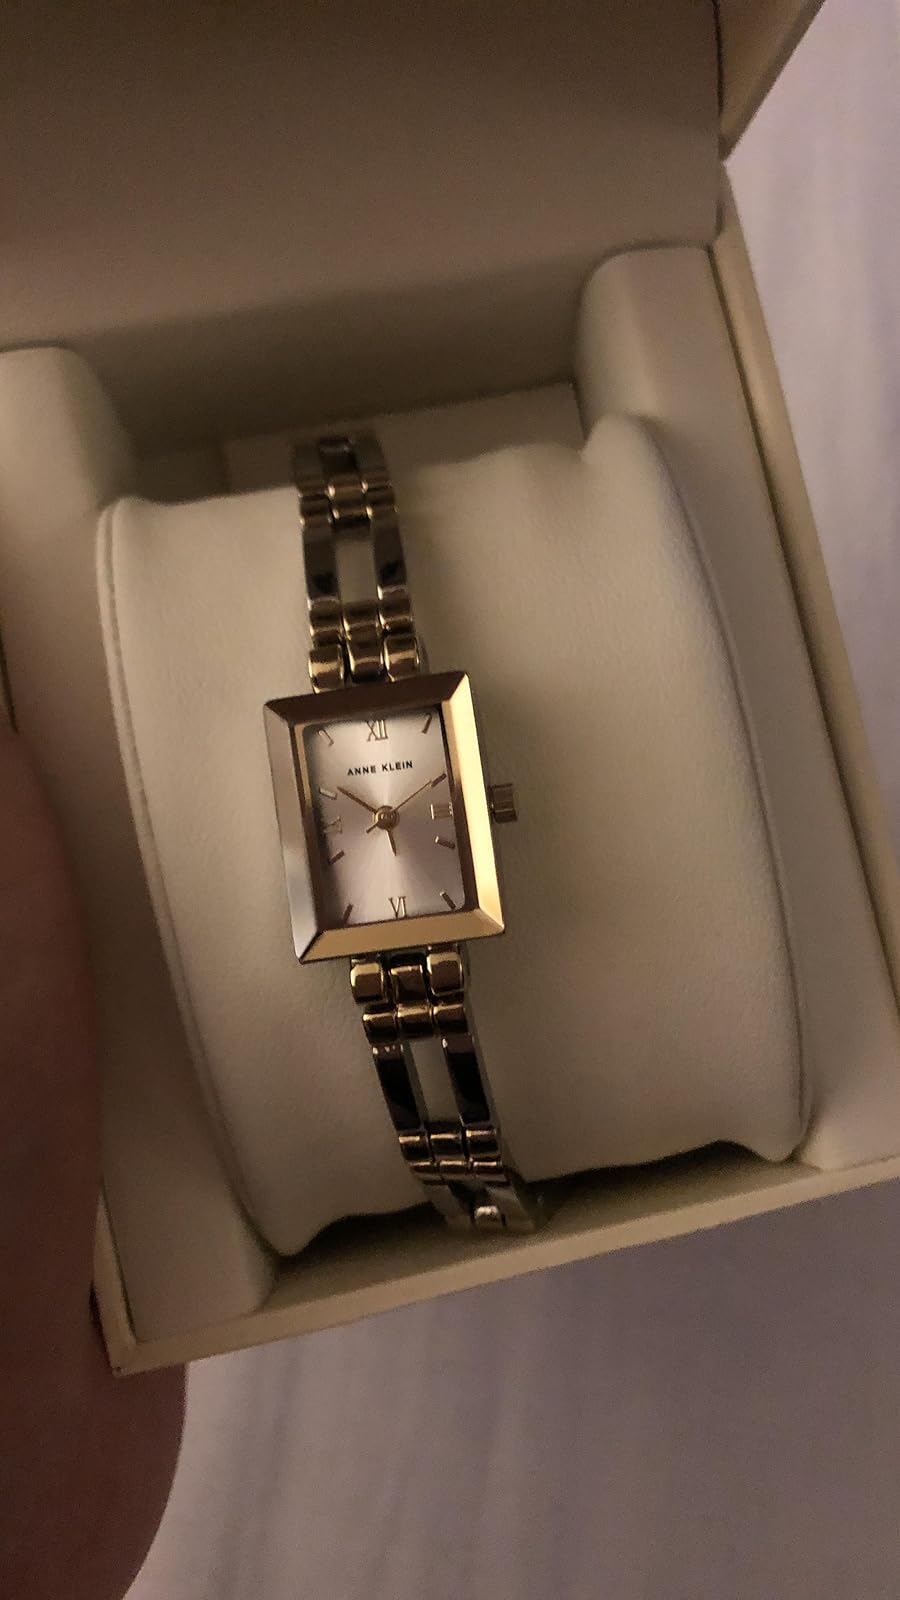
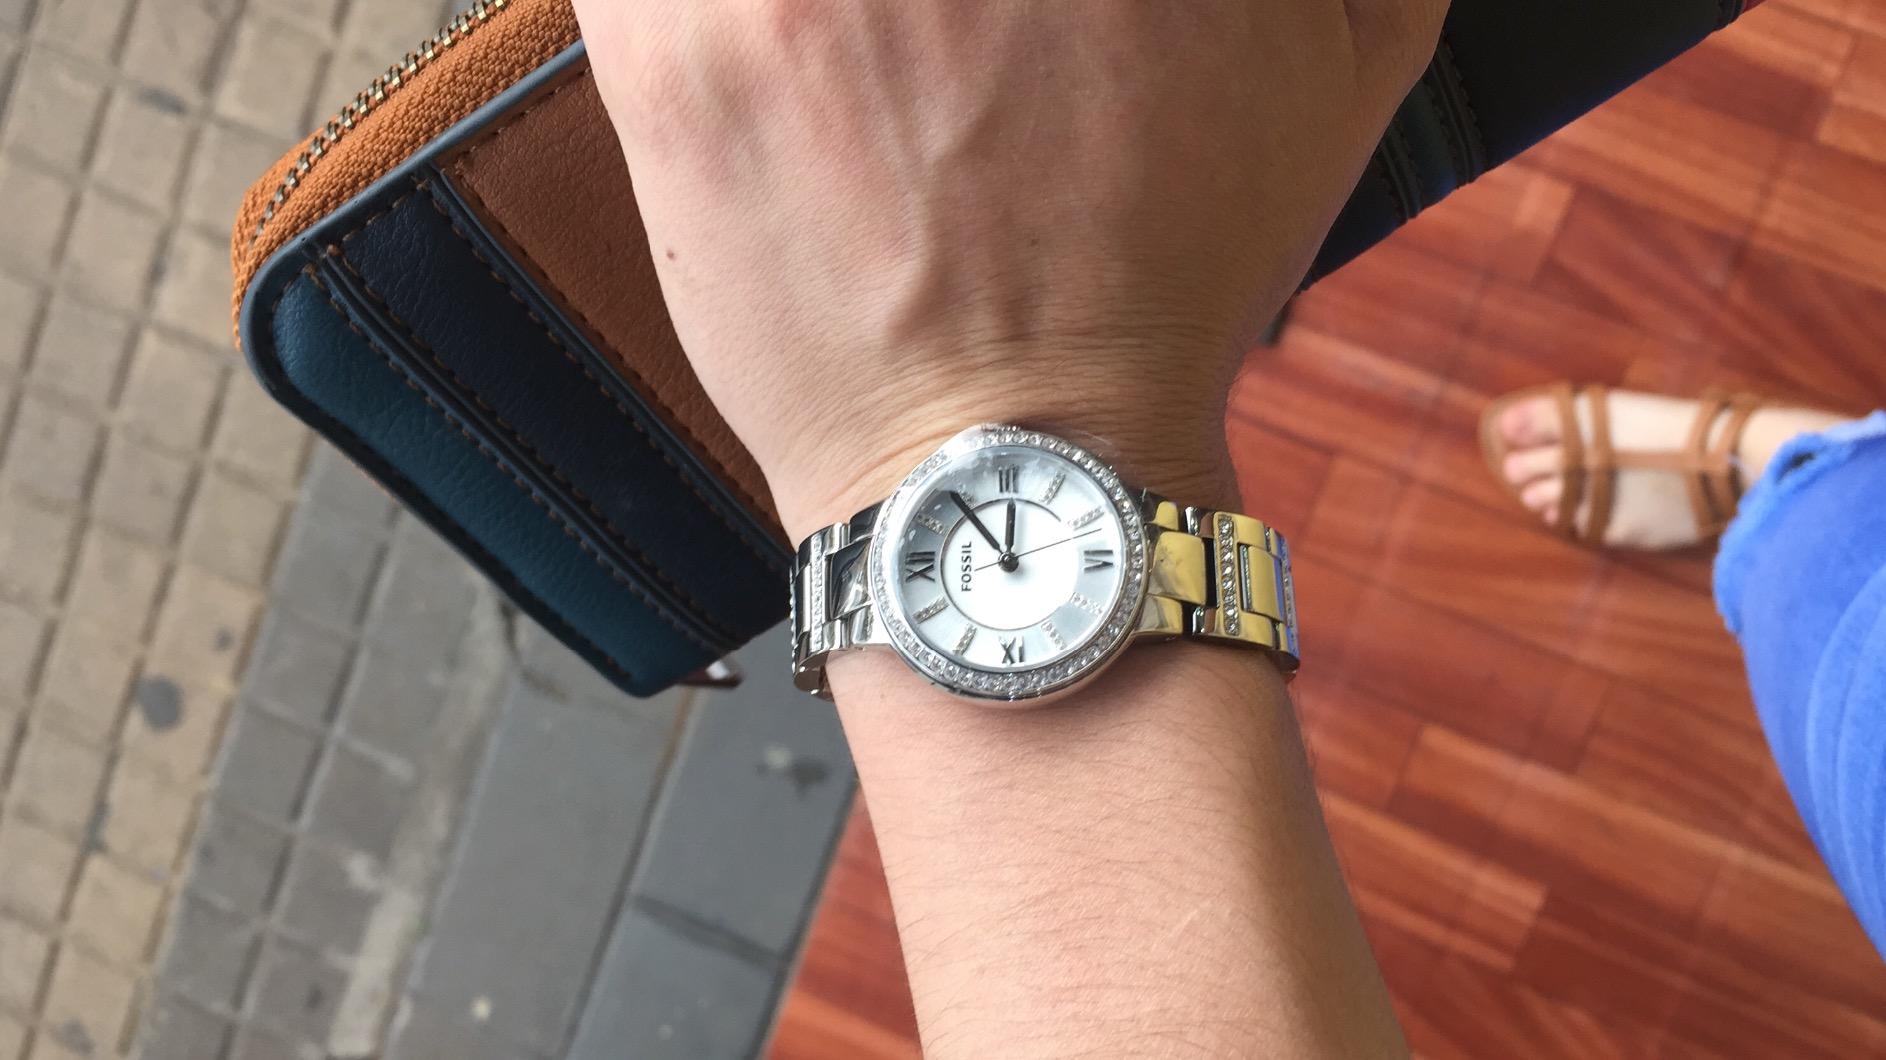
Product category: accessories_watch
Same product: no